Enthusiasm

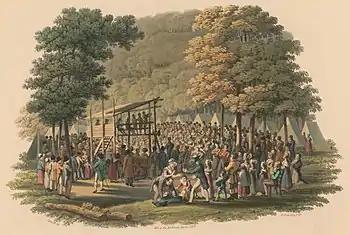
Methodist preachers have been known for their enthusiasm in promulgating the doctrines of the new birth and entire sanctification to the public at events such as tent revivals and camp meetings, which they believe is the reason that God raised them up into existence.

The word "enthusiasm" originates from the Greek from (“in”) and (“god”), meaning "inspired or possessed by [a] god". Applied by the Greeks to manifestations of divine possession, by Apollo (as in the case of the Pythia), or by Dionysus (as in the case of the Bacchantes and Maenads), the term enthusiasm was also used in a transferred or figurative sense. Socrates taught that the inspiration of poets is a form of enthusiasm. The term was confined to a belief in religious inspiration, or to intense religious fervor or emotion.